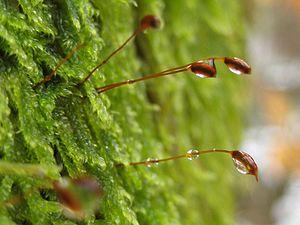
Les bryophytes sont des plantes terrestres thalloïdes ou feuillées non vascularisées. Parmi les plantes actuelles, les bryophytes terrestres et les bryophytes aquatiques sont celles qui ont conservé le plus de caractères des premières plantes ayant colonisé la terre ferme. Les ancêtres de toutes les plantes terrestres, donc des bryophytes, sont des algues vertes charophycées.